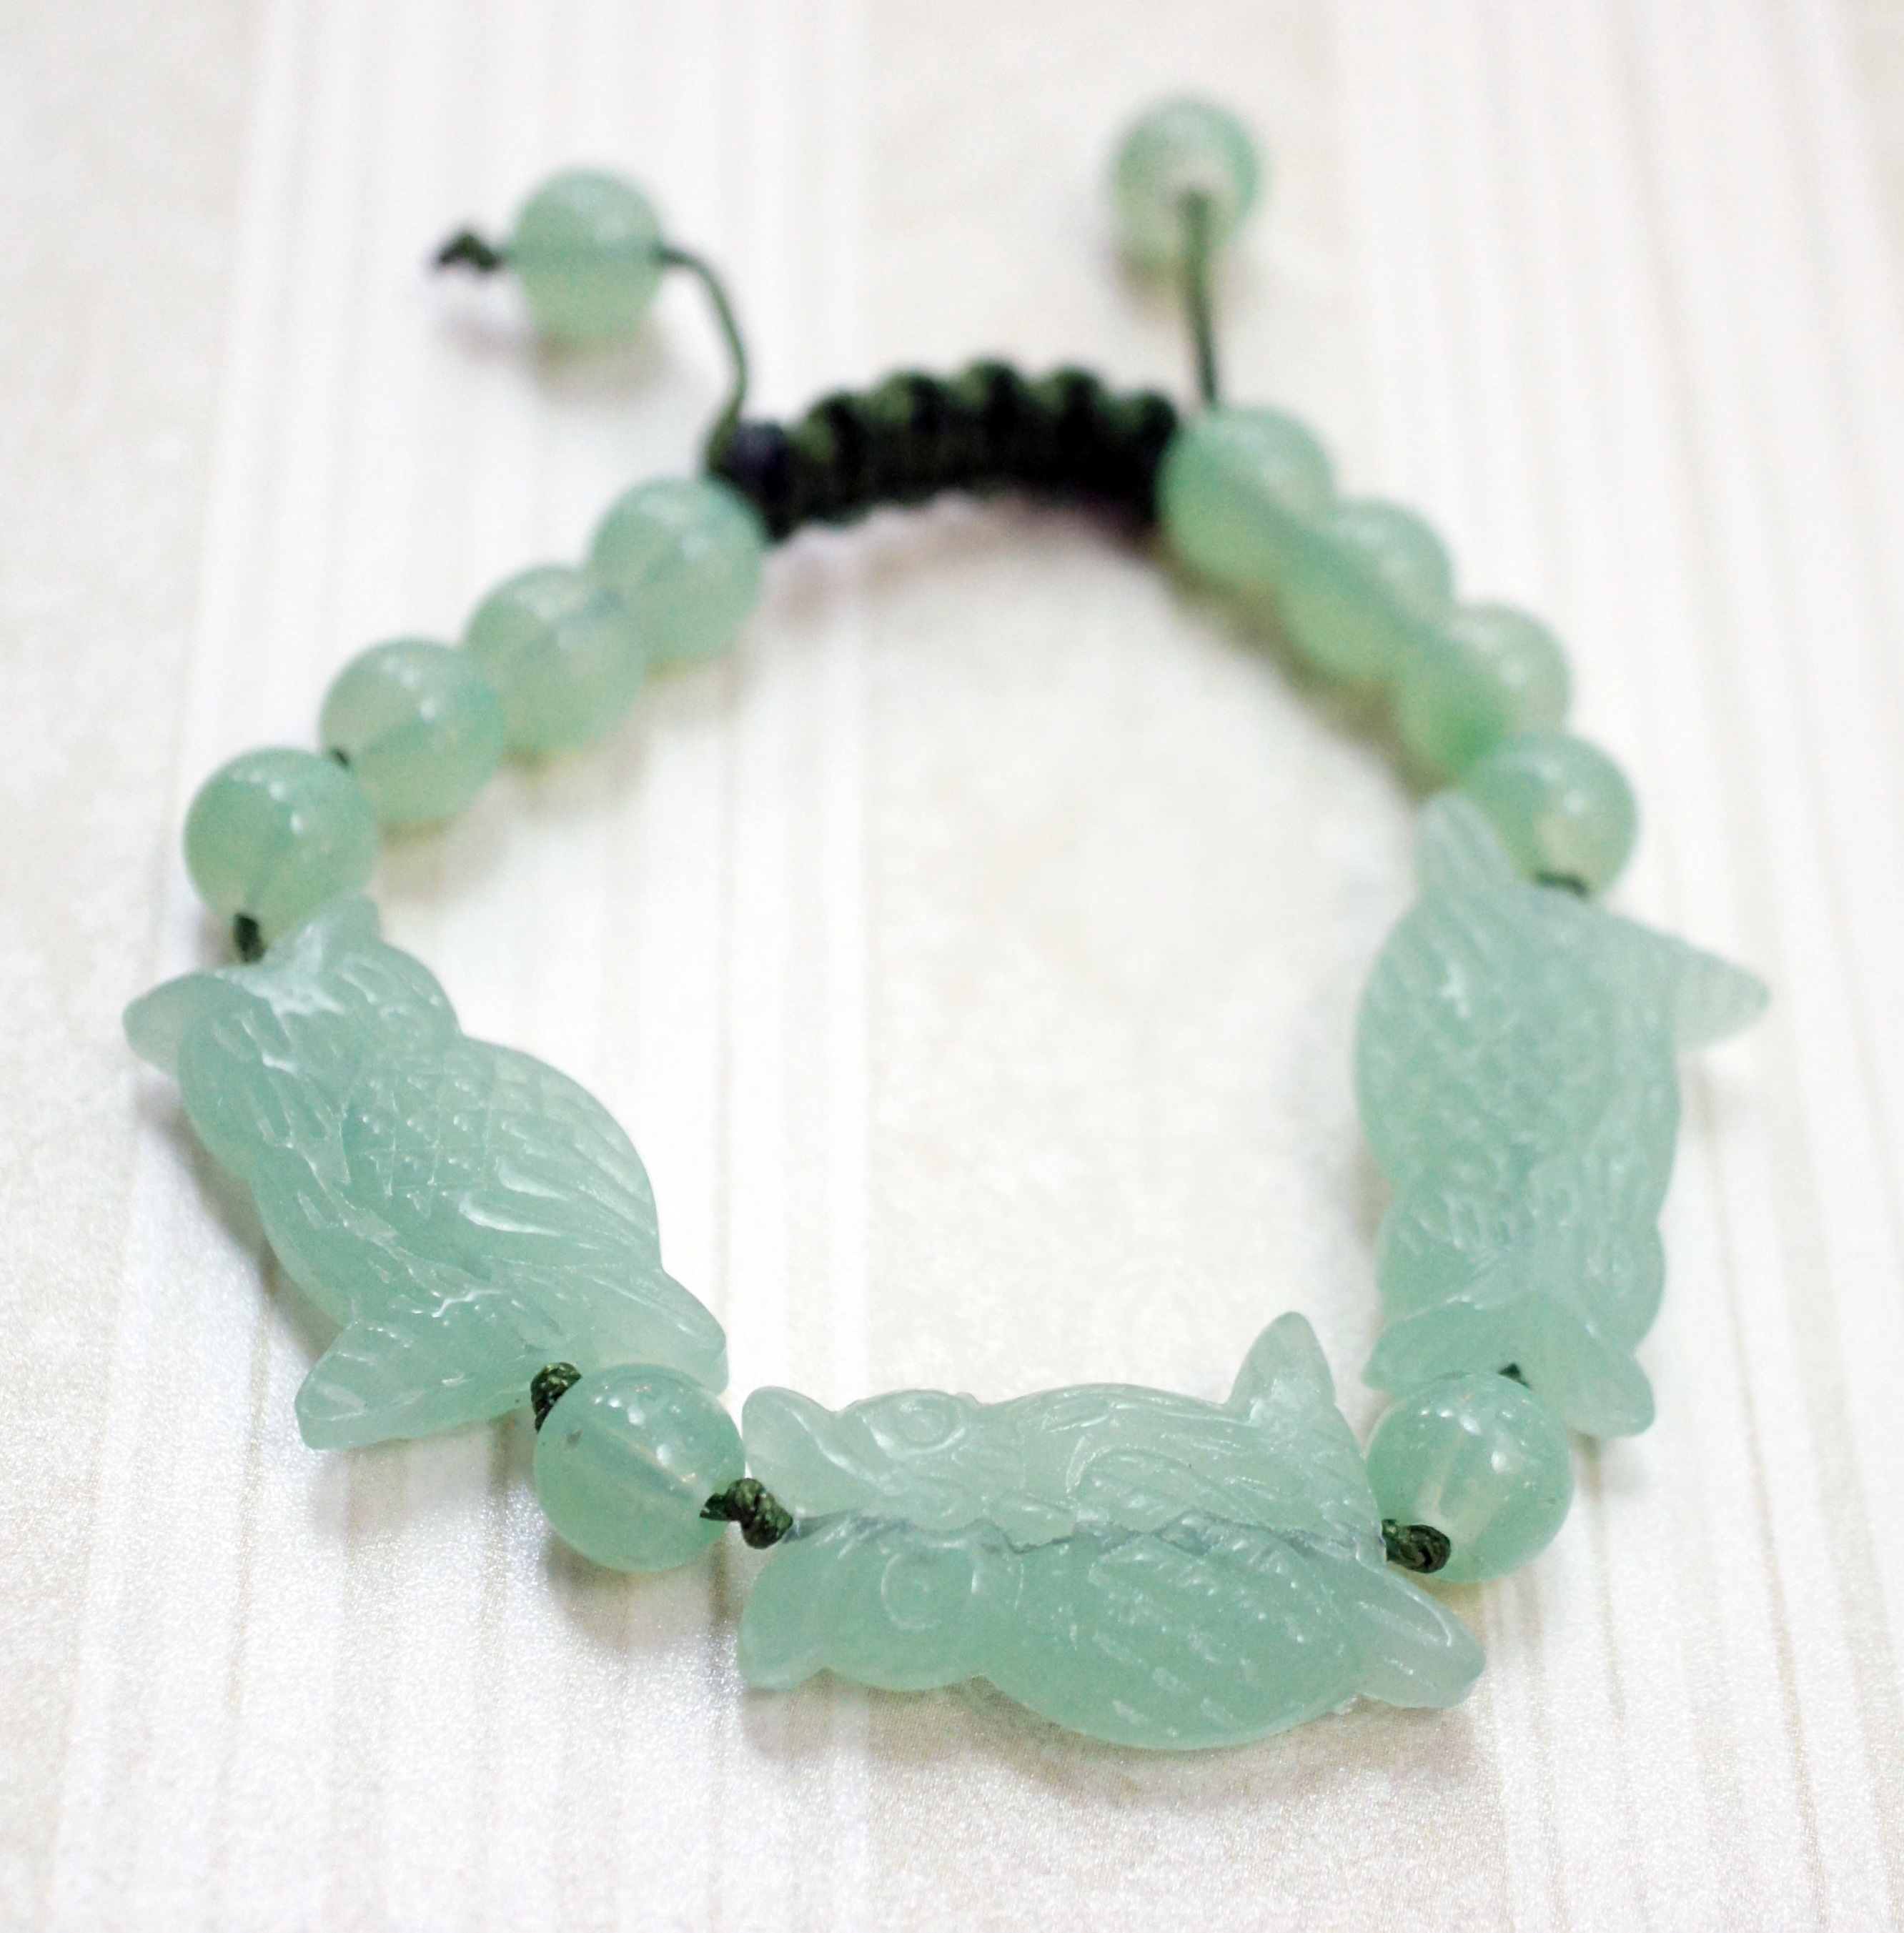
gift, green, natural, fashion, bead, owl, jewelry, necklace, bracelet, jewellery, birds, stones, turquoise, carved, handmade, crystal, jade, gemstone, beaded, owls, gems, semiprecious, gemstones, fashion accessory, aventurine